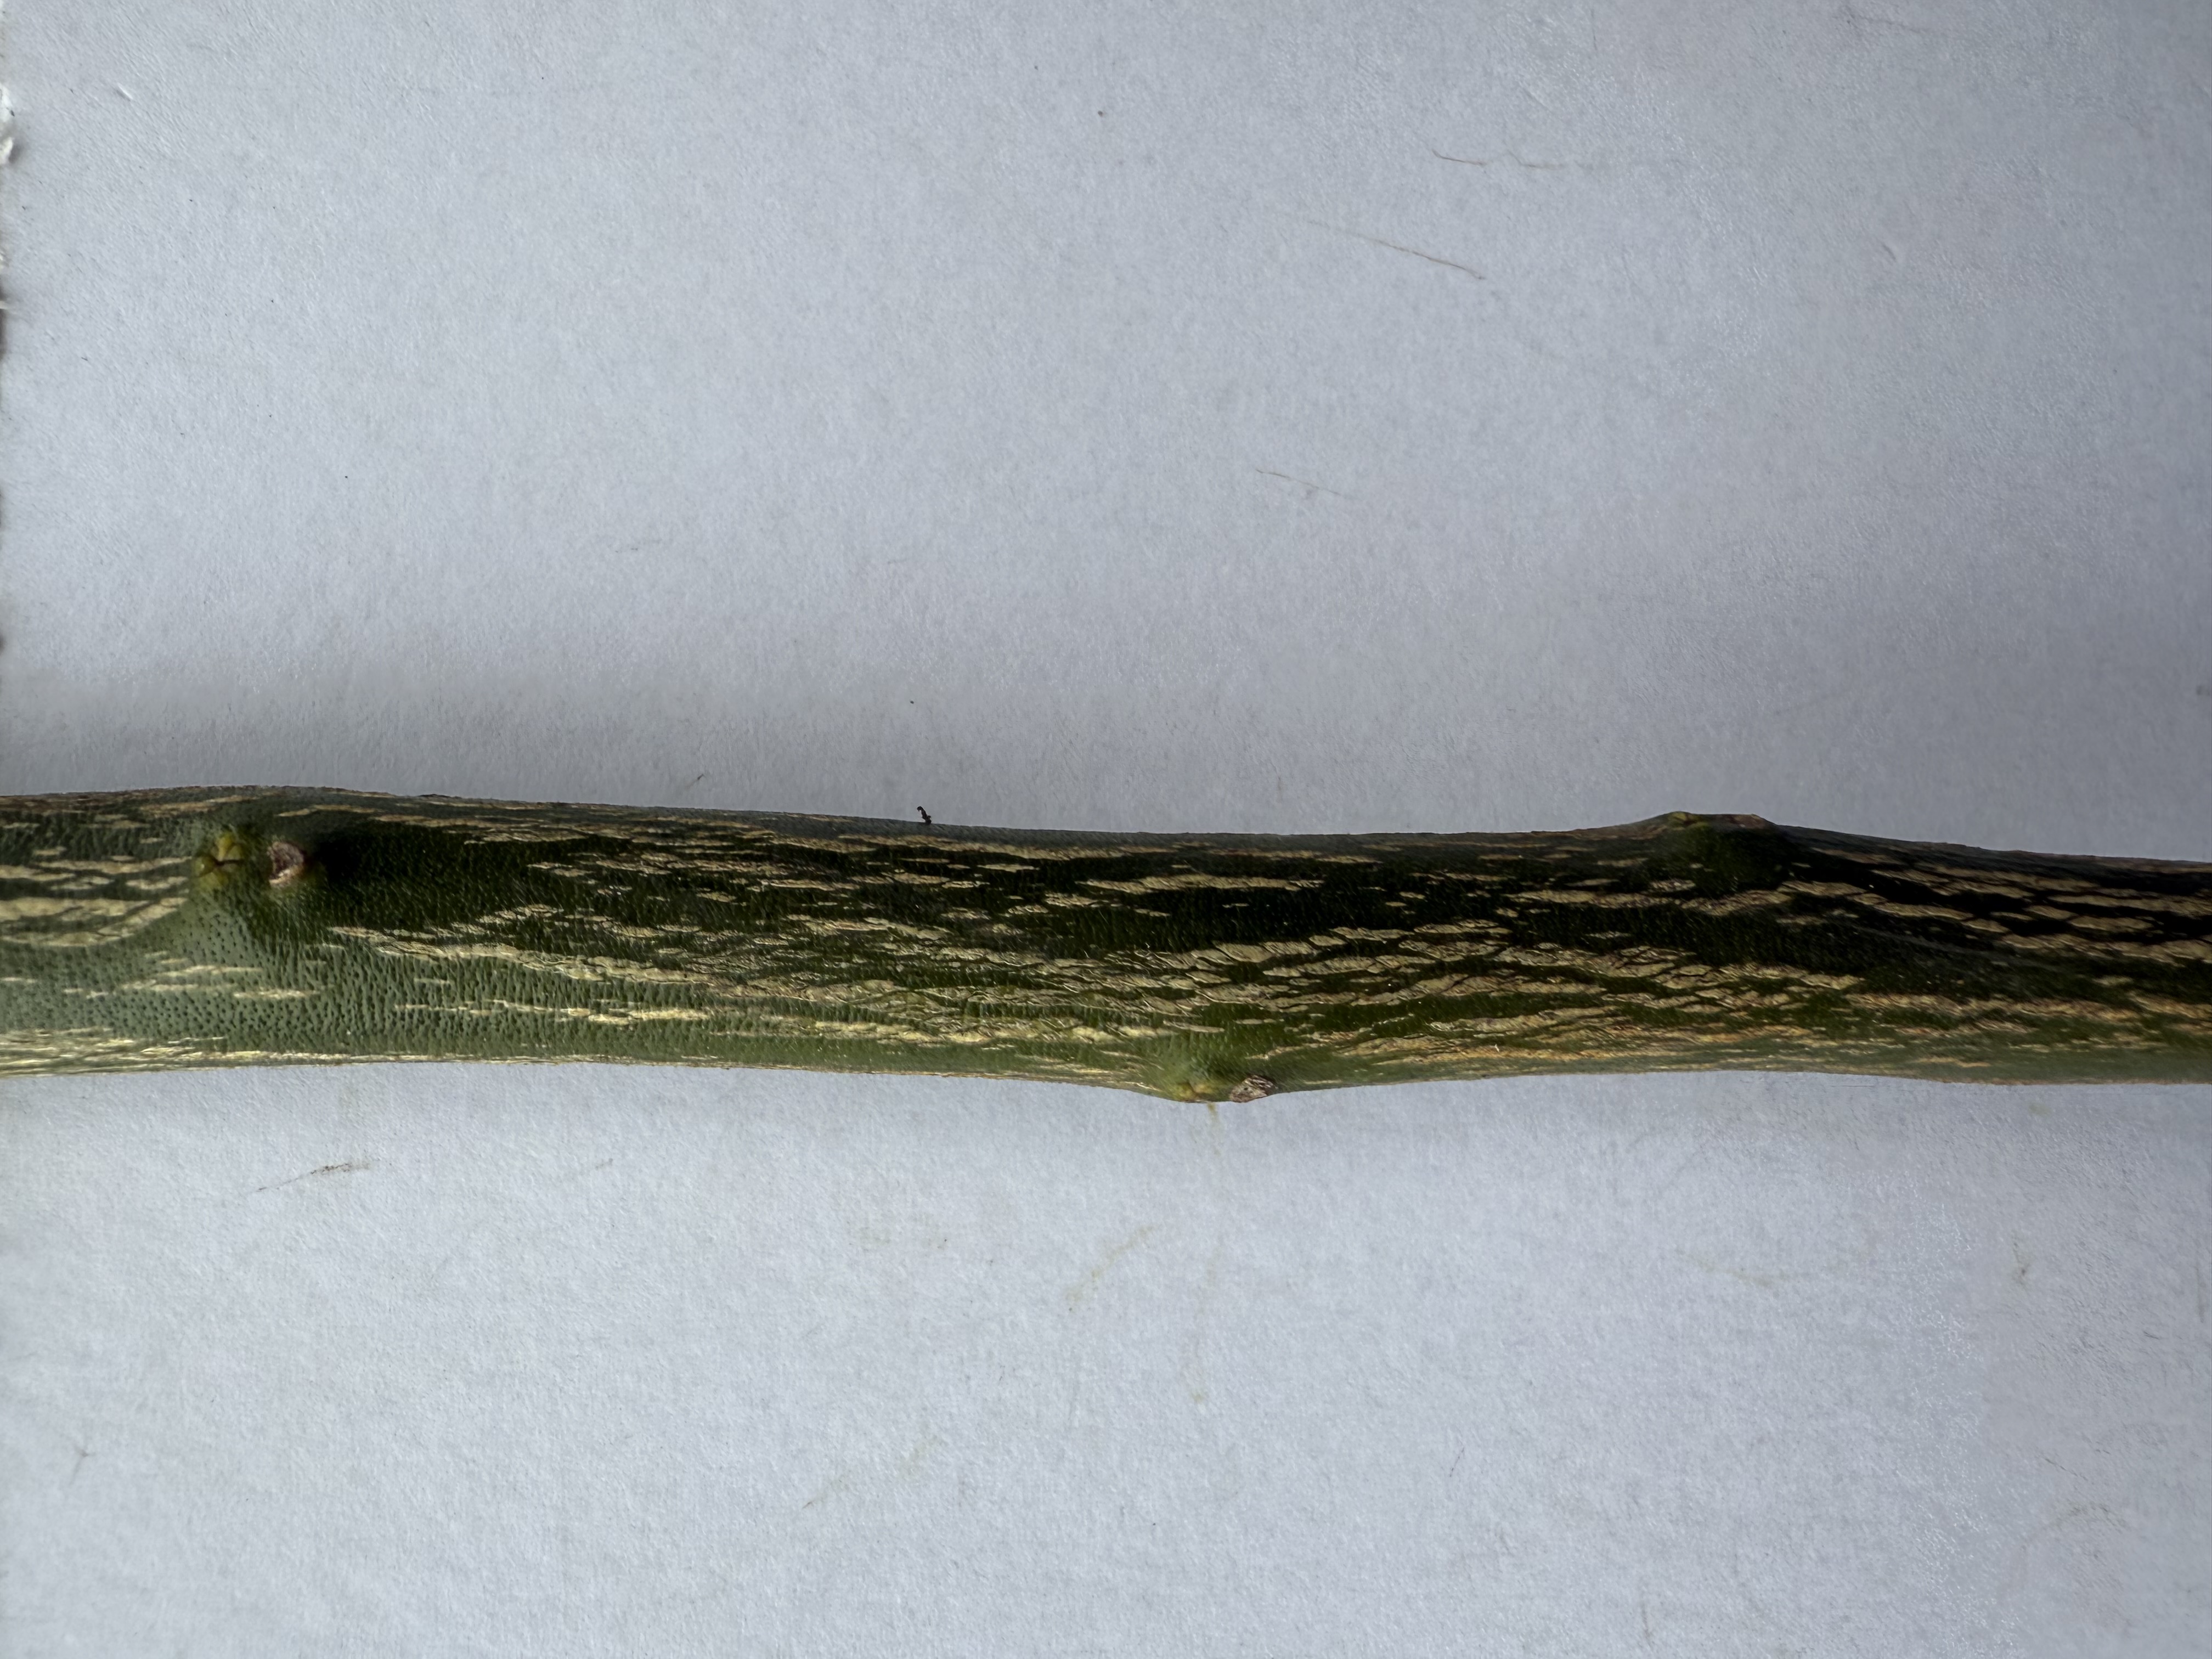
Variety: Kumquat